Solar furnace

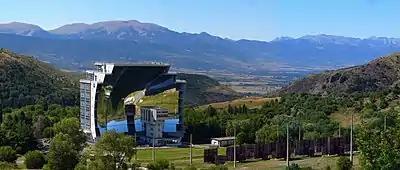
The solar furnace at Odeillo in the Pyrénées-Orientales in France can reach temperatures of .

A solar furnace is a structure that uses concentrated solar power to produce high temperatures, usually for industry. Parabolic mirrors or heliostats concentrate light (Insolation) onto a focal point. The temperature at the focal point may reach , and this heat can be used to generate electricity, melt steel, make hydrogen fuel or nanomaterials.